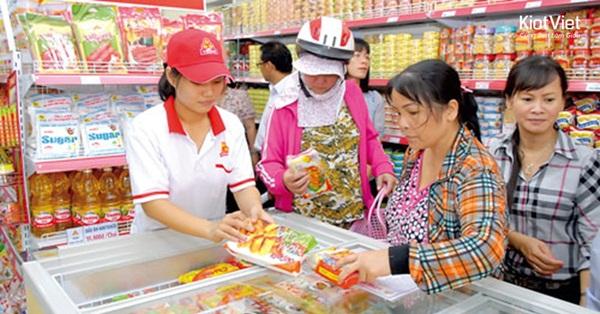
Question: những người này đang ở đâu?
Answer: họ đang ở trong một siêu thị